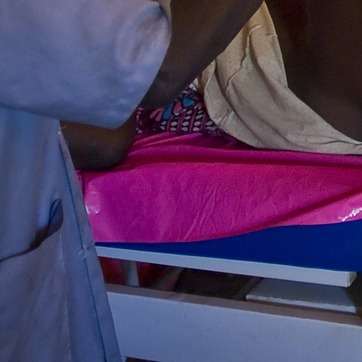
Material: plastic